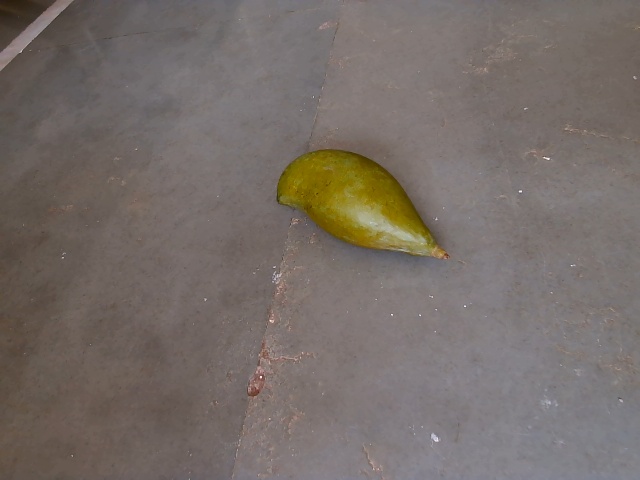
Label: Raw_Mango